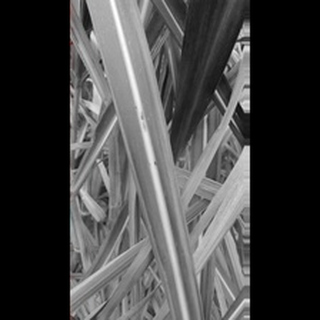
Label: sugarcane_yellow_leaf_disease